Jewellery

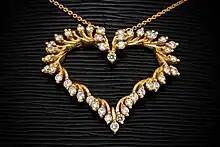
Gold and gemstone contemporary jewellery design

Starting in the late 18th century, Romanticism had a profound impact on the development of western jewellery. Perhaps the most significant influences were the public's fascination with the treasures being discovered through the birth of modern archaeology and a fascination with Medieval and Renaissance art. Changing social conditions and the onset of the Industrial Revolution also led to growth of a middle class that wanted and could afford jewellery. As a result, the use of industrial processes, cheaper alloys, and stone substitutes led to the development of paste or costume jewellery. Distinguished goldsmiths continued to flourish, however, as wealthier patrons sought to ensure that what they wore still stood apart from the jewellery of the masses, not only through use of precious metals and stones but also though superior artistic and technical work. One such artist was the French goldsmith François-Désiré Froment-Meurice. A category unique to this period and quite appropriate to the philosophy of romanticism was mourning jewellery. It originated in England, where Queen Victoria was often seen wearing jet jewellery after the death of Prince Albert, and it allowed the wearer to continue wearing jewellery while expressing a state of mourning at the death of a loved one.